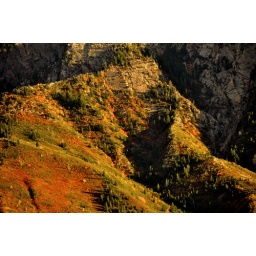
pine trees below face of olympus